Värmland Line

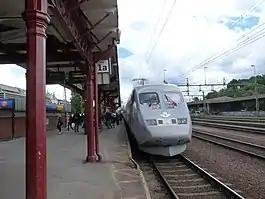
X2000 at Karlstad C

The Värmland Line, previously known as the Northwestern Main Line is a long railway line between Laxå and the Norway–Sweden border at Charlottenberg Station. In Norway, the line continues as the Kongsvinger Line.